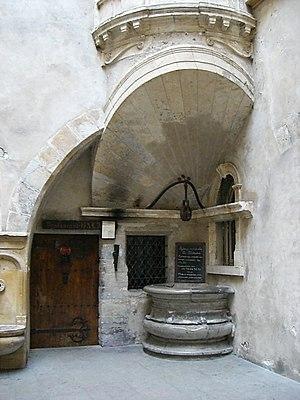
L'hôtel Bullioud, est un hôtel particulier de la rue Juiverie à Lyon. Il est connu pour la galerie de Philibert Delorme construite à la suite de son voyage en Italie. Son décor constitue la première expérience en France d'un nouveau style architectural, le style Renaissance.